Quba Mosque

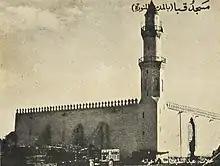
The mosque prior to 1900

Following this expansion, the mosque featured four minarets and 56 domes. It also included accommodations for Imams and Muezzins, and a library. The mosque's land area measured 13,500 square meters, with the building itself covering 5,860 square meters.